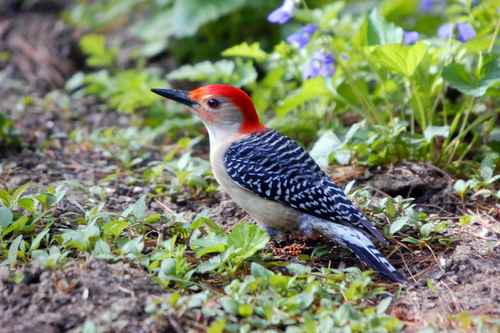
this small bird has a white belly and breast with red on its head and black and white wings and back.
this is a blue bird with orange crown and a white belly
this is a bird with a white belly, black wings and a red head.
this bird is white, black, and red in color with a skinny black beak, and grey eye rings.
a small multicolored bird with a bright red crown and nape, white belly, black long bill, and white and black wings.
a small bird with a red crown and a long black beak.
this birds body is mostly white but it has blue and white wings with orange on the top of its head.
this little bird has a white belly while having a red nape and crown with black and white feathers on its back feathers.
a small bird with red crown, white breast and belly and the bill is short and pointedsmall bird with short tarsus, white breast, blue secondaries with white spots, bright red crown and black pointed bill.
Species: Red Bellied Woodpecker